List of Twilight characters

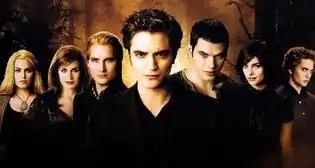
The Cullens as portrayed in "New Moon": (from left) Nikki Reed (Rosalie), Elizabeth Reaser (Esme), Peter Facinelli (Carlisle), Robert Pattinson (Edward), Kellan Lutz (Emmett), Ashley Greene (Alice), and Jackson Rathbone (Jasper).

The following is a list of characters in the "Twilight" novel series by Stephenie Meyer, comprising the books "Twilight", "New Moon", "Eclipse" and "Breaking Dawn", as well as "The Twilight Saga" film series adaptations.